Samsung Galaxy (2009 smartphone)

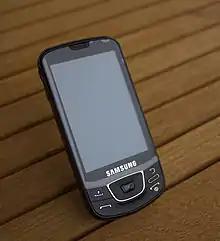
Samsung Galaxy GT-I7500 with a screen protector on

The Samsung Galaxy is a smartphone manufactured by Samsung that uses the Linux-based Android operating system, which was purchased and further developed by Google and the Open Handset Alliance to create an open competitor to other major smartphone platforms of the time, such as Symbian, BlackBerry OS, and iPhone OS. The operating system offers a customizable graphical user interface, integration with Google services such as Gmail, a notification system that shows a list of recent messages pushed from apps, and Android Market for downloading additional apps.